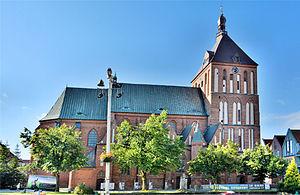
Le diocèse de Koszalin-Kolobrzeg est un diocèse de l'Église catholique en Pologne couvrant la partie Est de la voïvodie de Poméranie-Occidentale, ainsi que certains territoires adjacents des voïvodies de Poméranie et de Grande-Pologne. C'est l'un des deux diocèses suffragants de l'archidiosèse de Szczecin-Kamień.